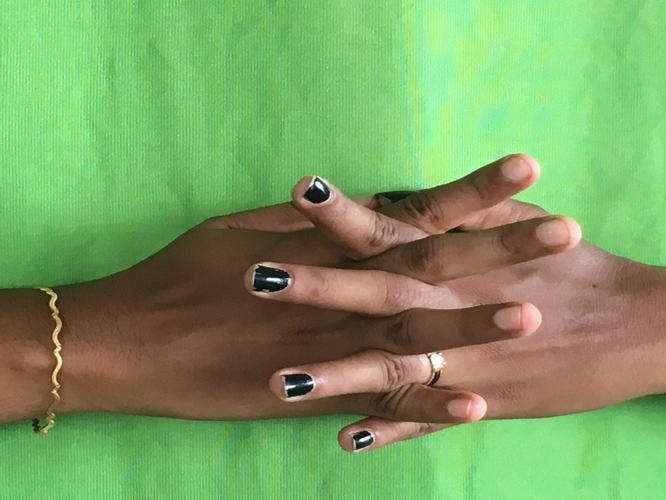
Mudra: Karkatta
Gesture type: double_hand